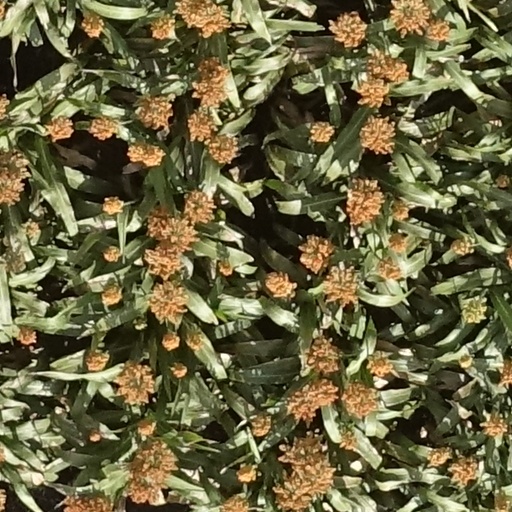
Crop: sorghum